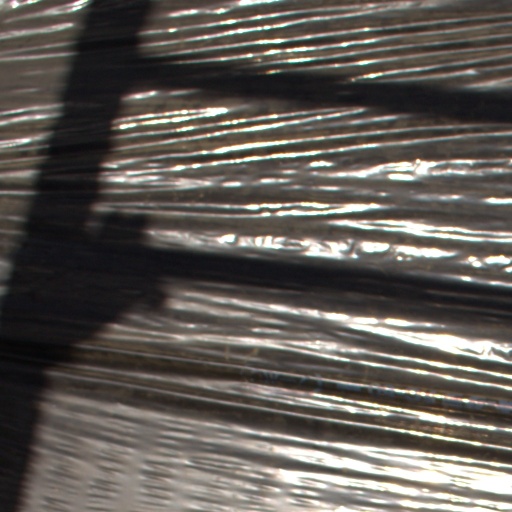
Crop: Jerusalem artichoke